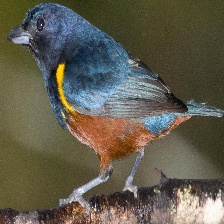
Species: CHESTNET BELLIED EUPHONIA
Scientific name: EUPHONIA PECTORALIS